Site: brandenburg
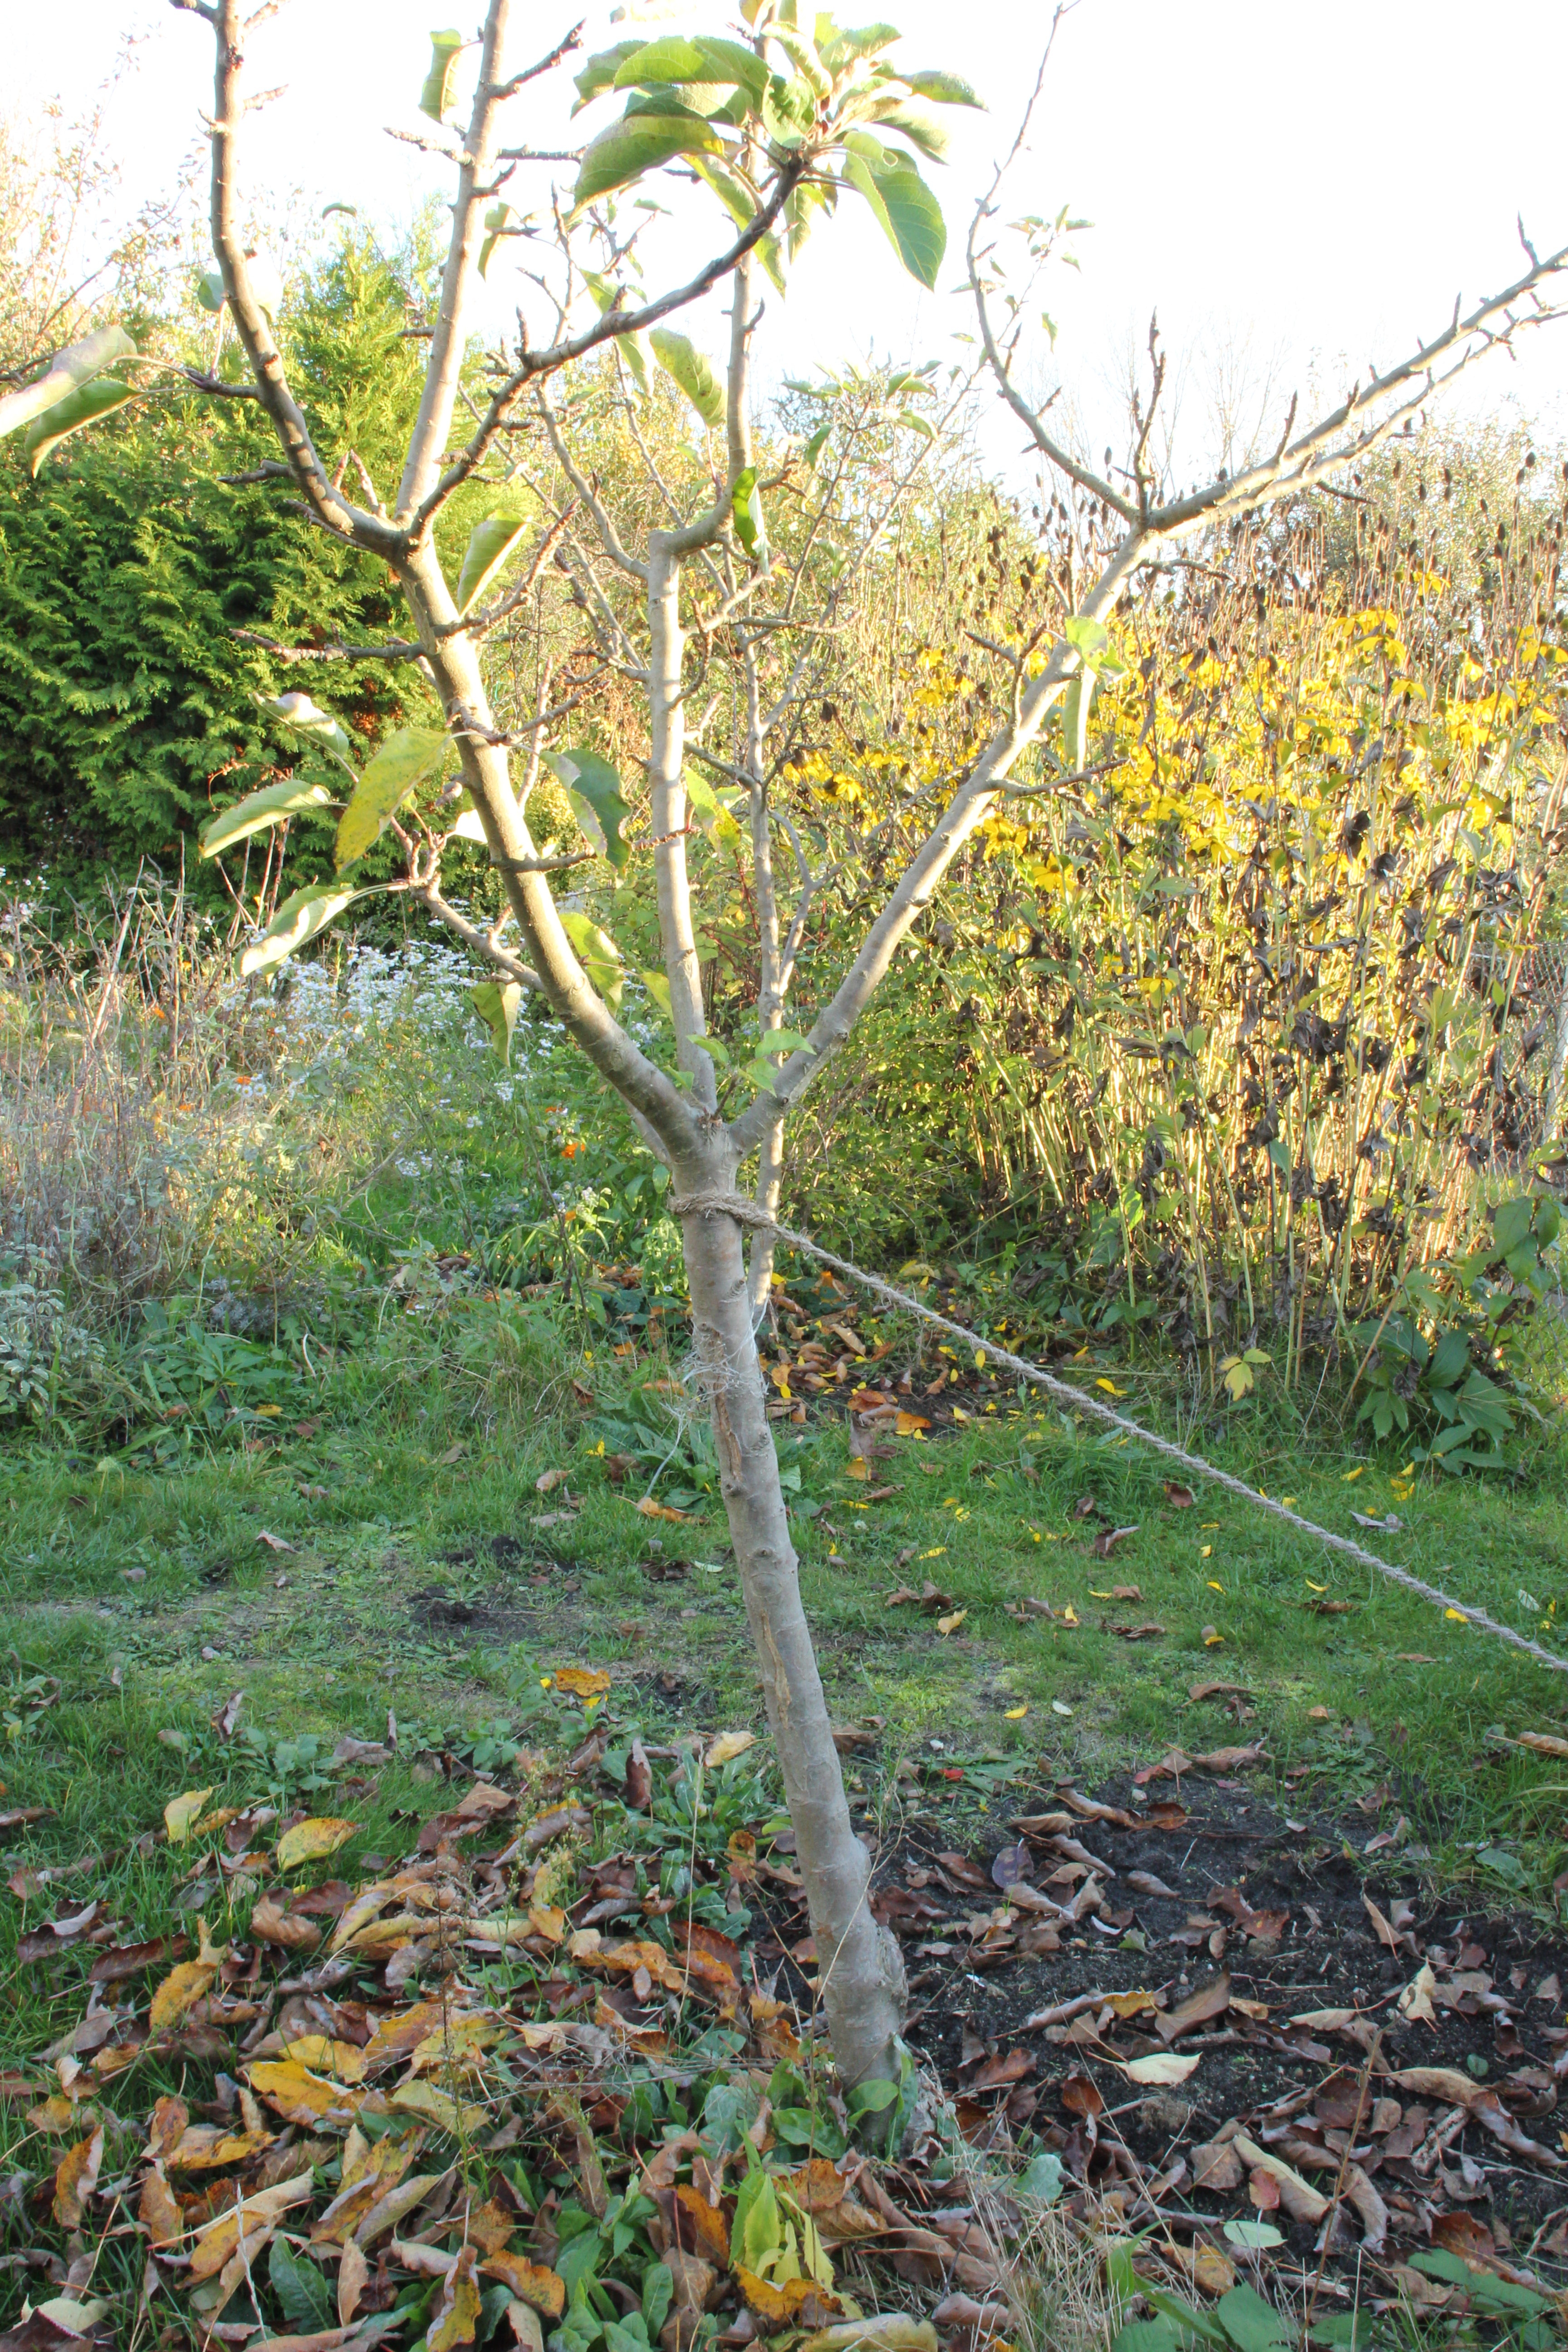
Growth stage (BBCH 91): Senescence, beginning of dormancy